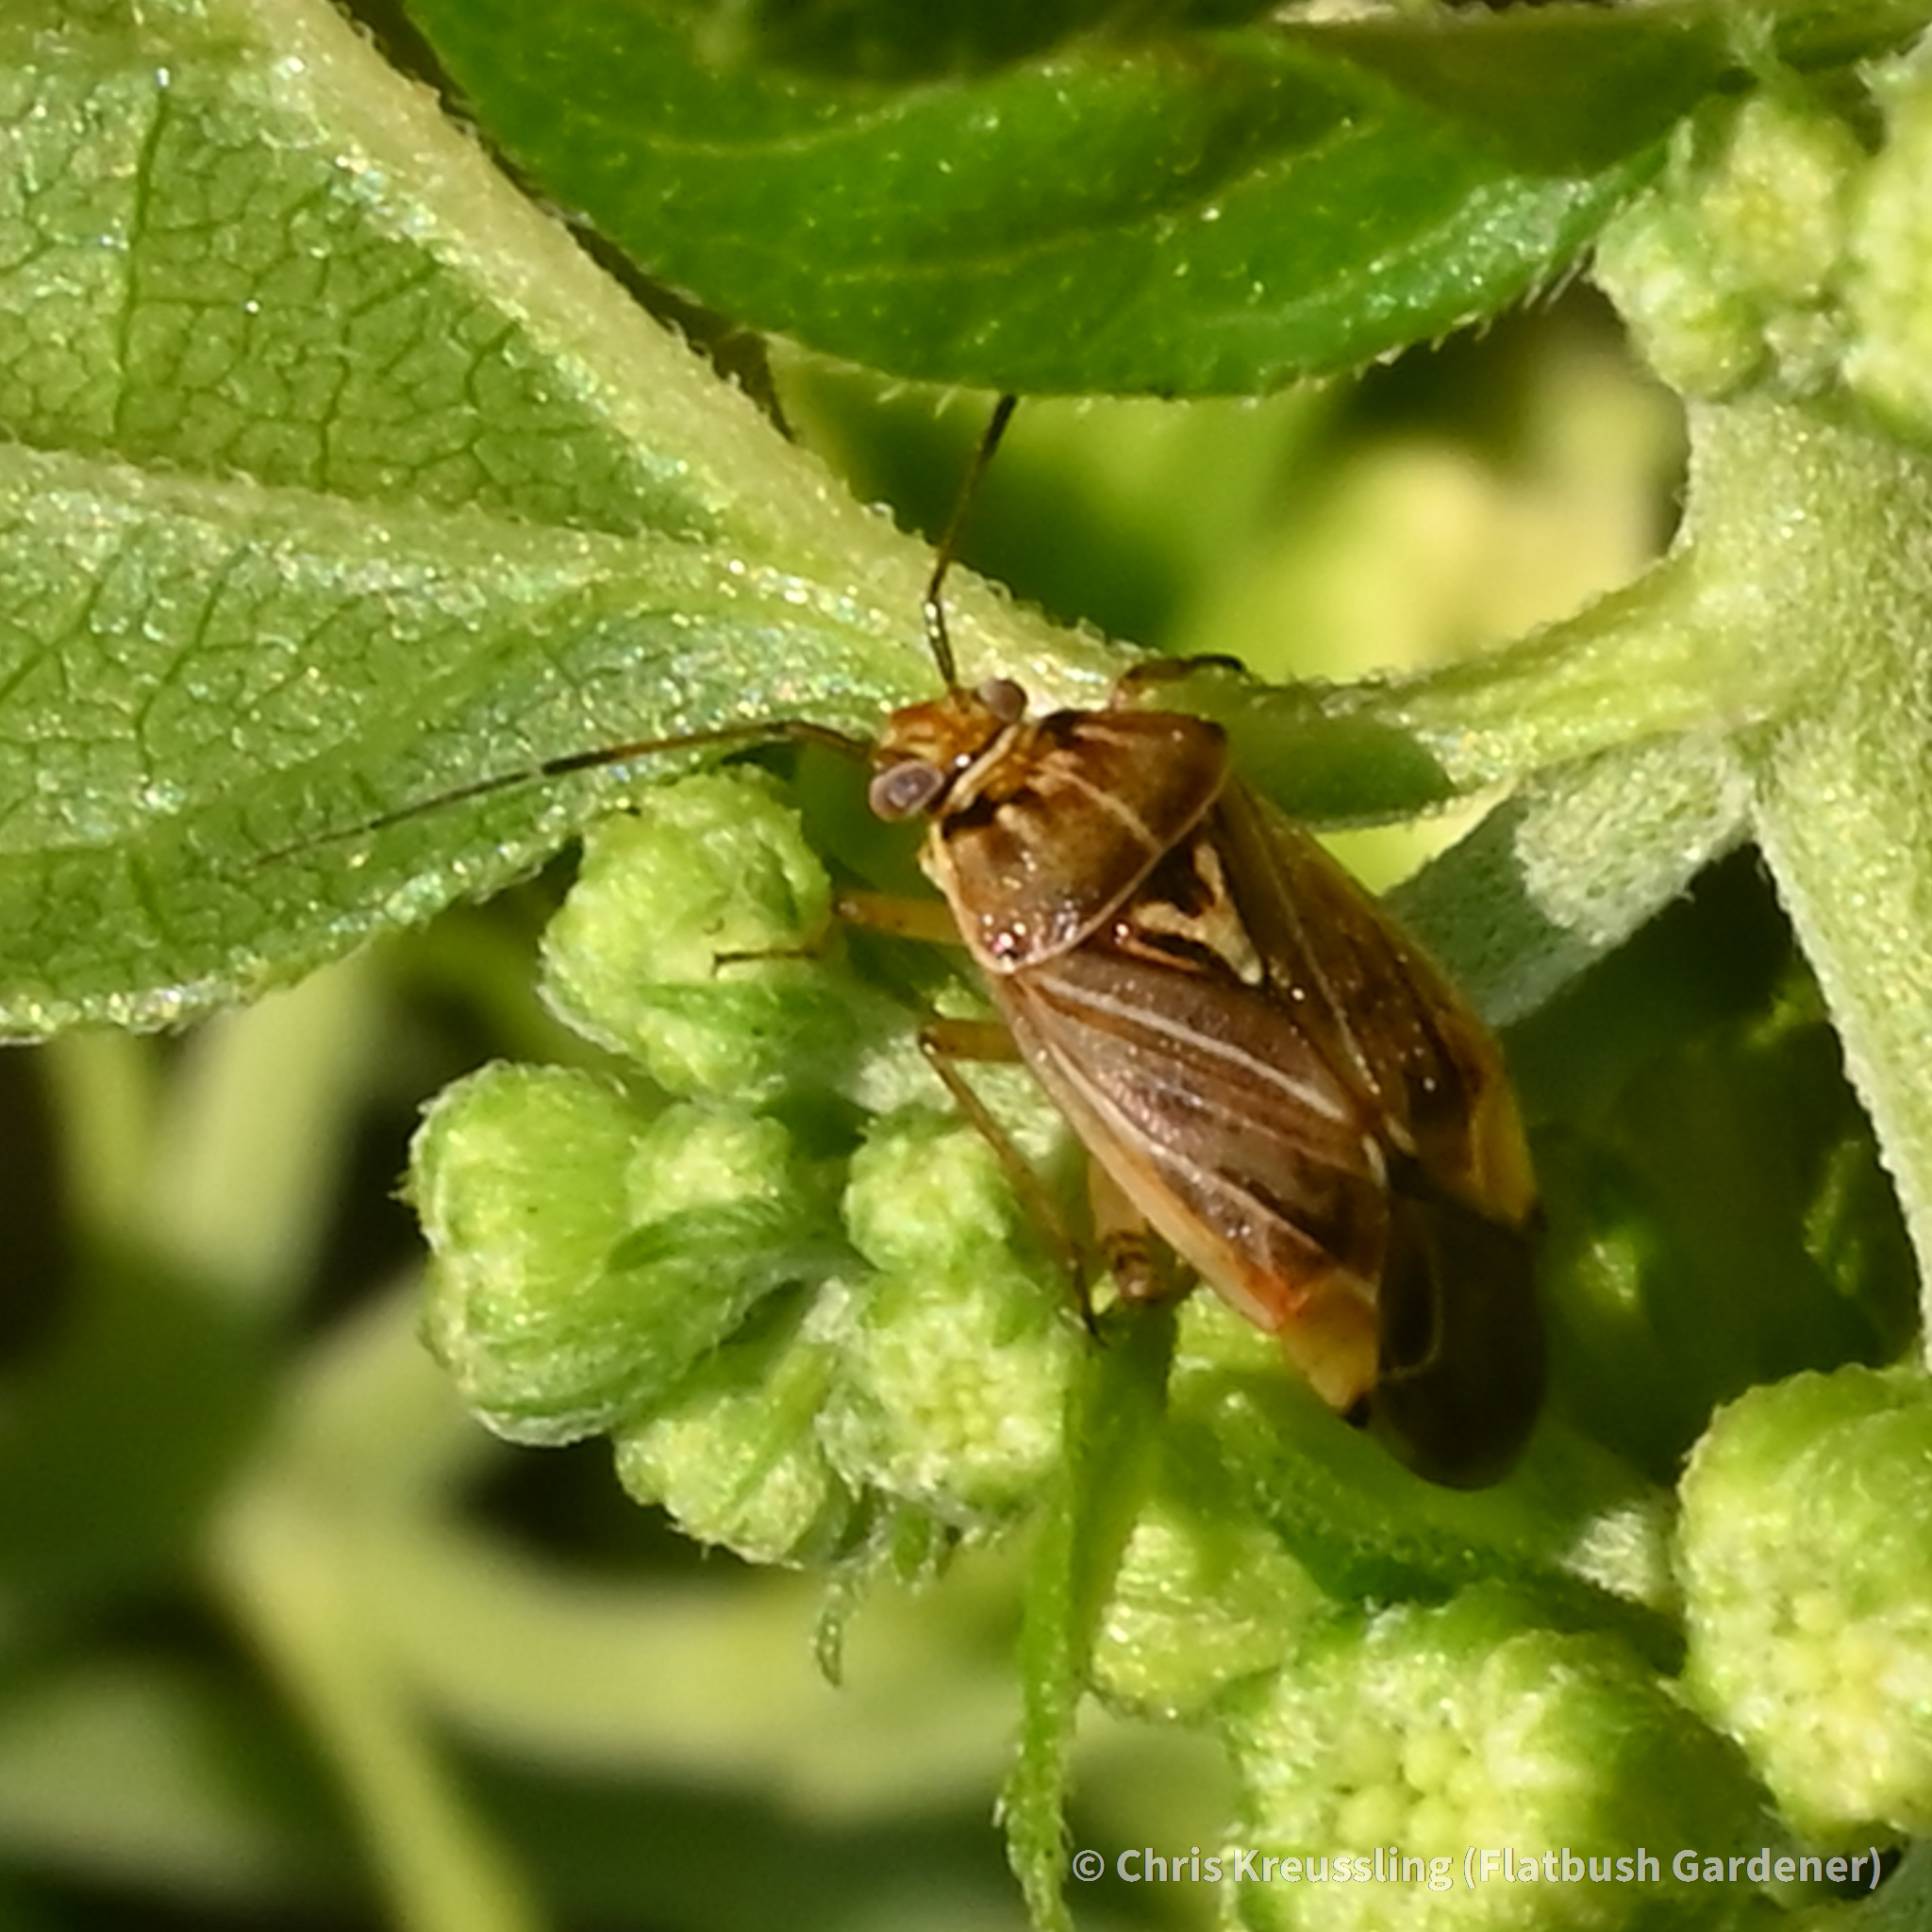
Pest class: lygus_bug